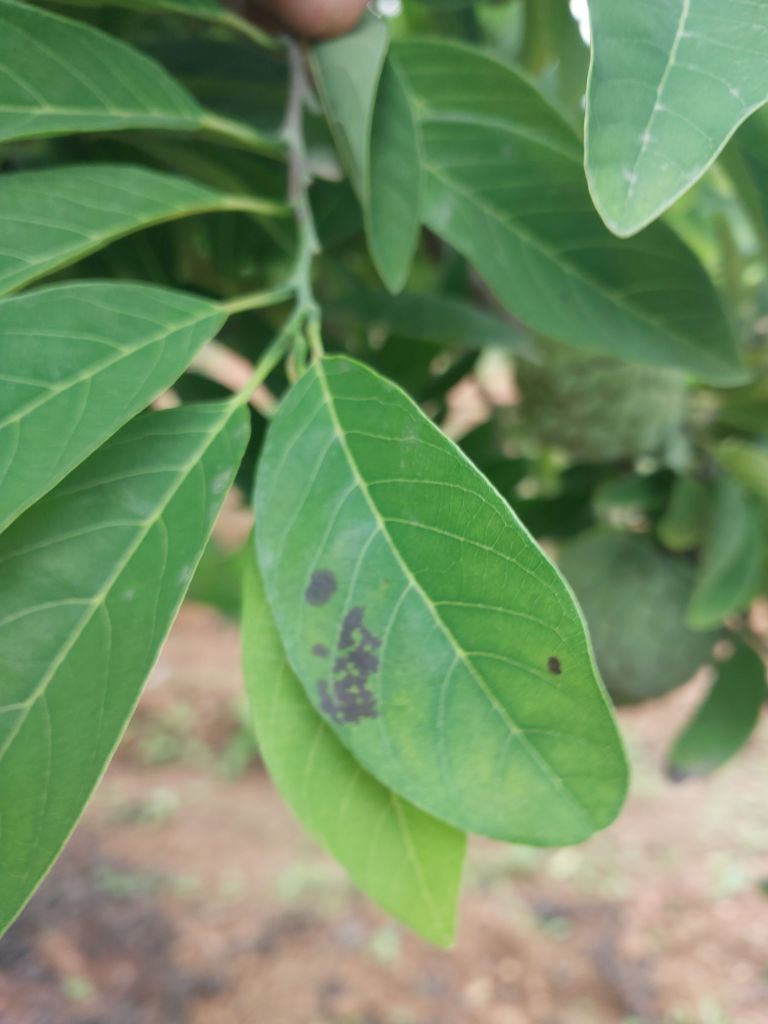
Disease label: Leaf spot on Leaves